Icehenge

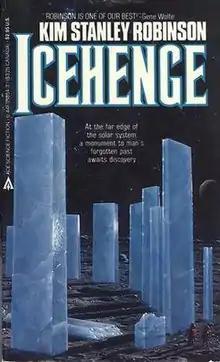
First edition of "Icehenge", published by Ace Books as a mass-market paperback, with cover art by Mark Weber

Icehenge is a science fiction novel by American author Kim Stanley Robinson, published in 1984.